Battersea Power Station

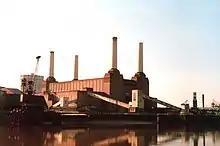
The station in November 1986, three years after ceasing to generate electricity

The power station consumed over 1,000,000tonnes of coal annually, mostly from pits in South Wales and North East England, delivered by coastal colliers. These were "flat-irons" with a low-profile superstructure and fold-down funnels and masts to fit under the River Thames's bridges above the Pool of London. The LPC and its nationalised successors owned and operated several "flat-irons" for this service.